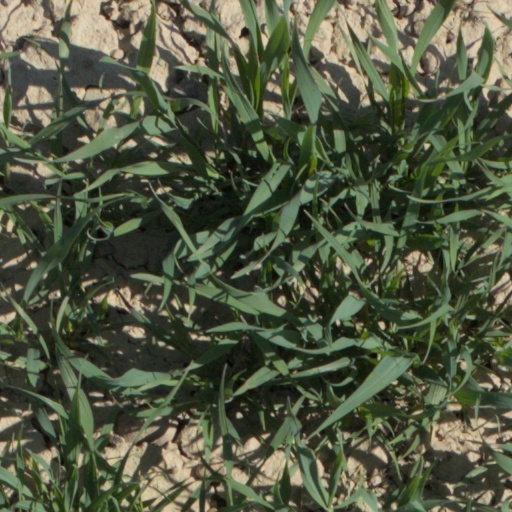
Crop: wheat